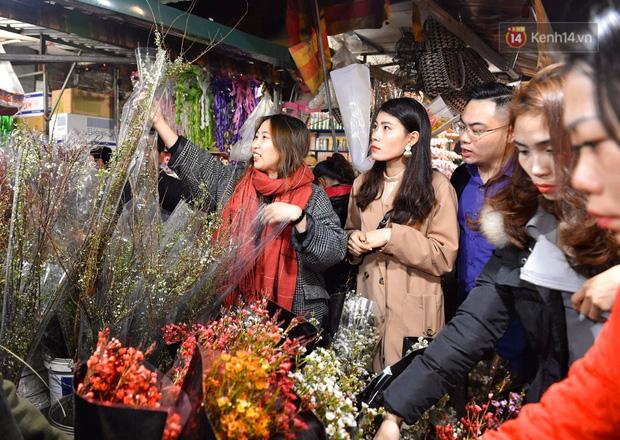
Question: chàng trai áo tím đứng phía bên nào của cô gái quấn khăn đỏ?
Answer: chàng trai đứng phía bên trái cô gái